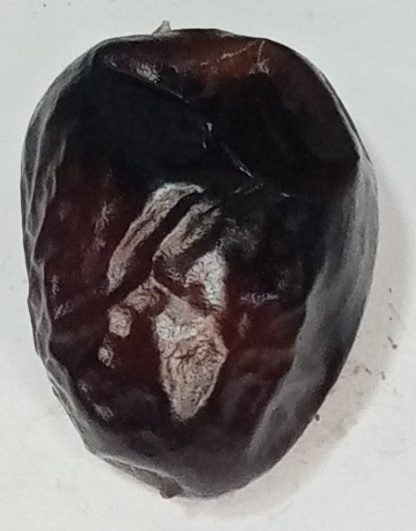
Variety: kupro
Size: large
Grade: grade-2